Economy of Gjilan

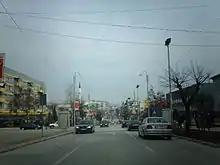
GJILANII

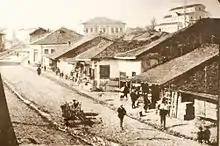
Gjilani 1925

Historically, Gjilan’s economy was based mostly on agriculture. Land was worked with simple and primitive tools, producing low agriculture yield. Most production was for domestic consumption, not export. Regional agricultural output traditionally included poultry, livestock, handicrafts, arboriculture, and vegetable production.